Abhi To Jee Lein

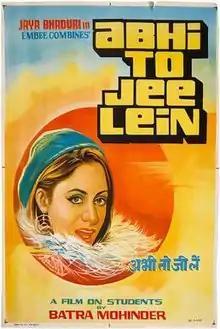
Poster

Abhi To Jee Lein is a 1977 Bollywood drama film directed and written by Roshan Taneja.